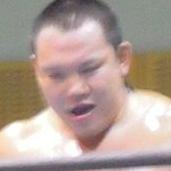
Age: 27